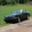
Label: automobile